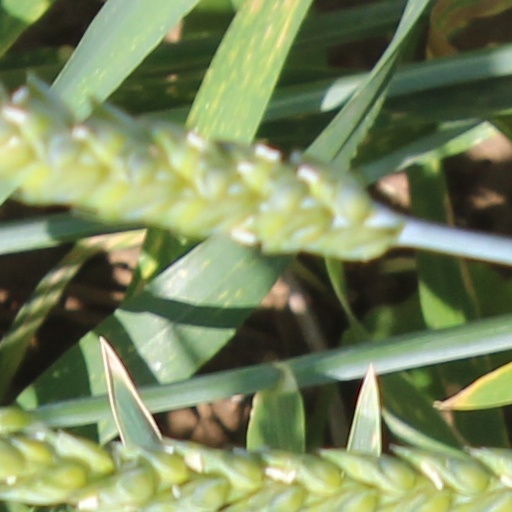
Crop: wheat